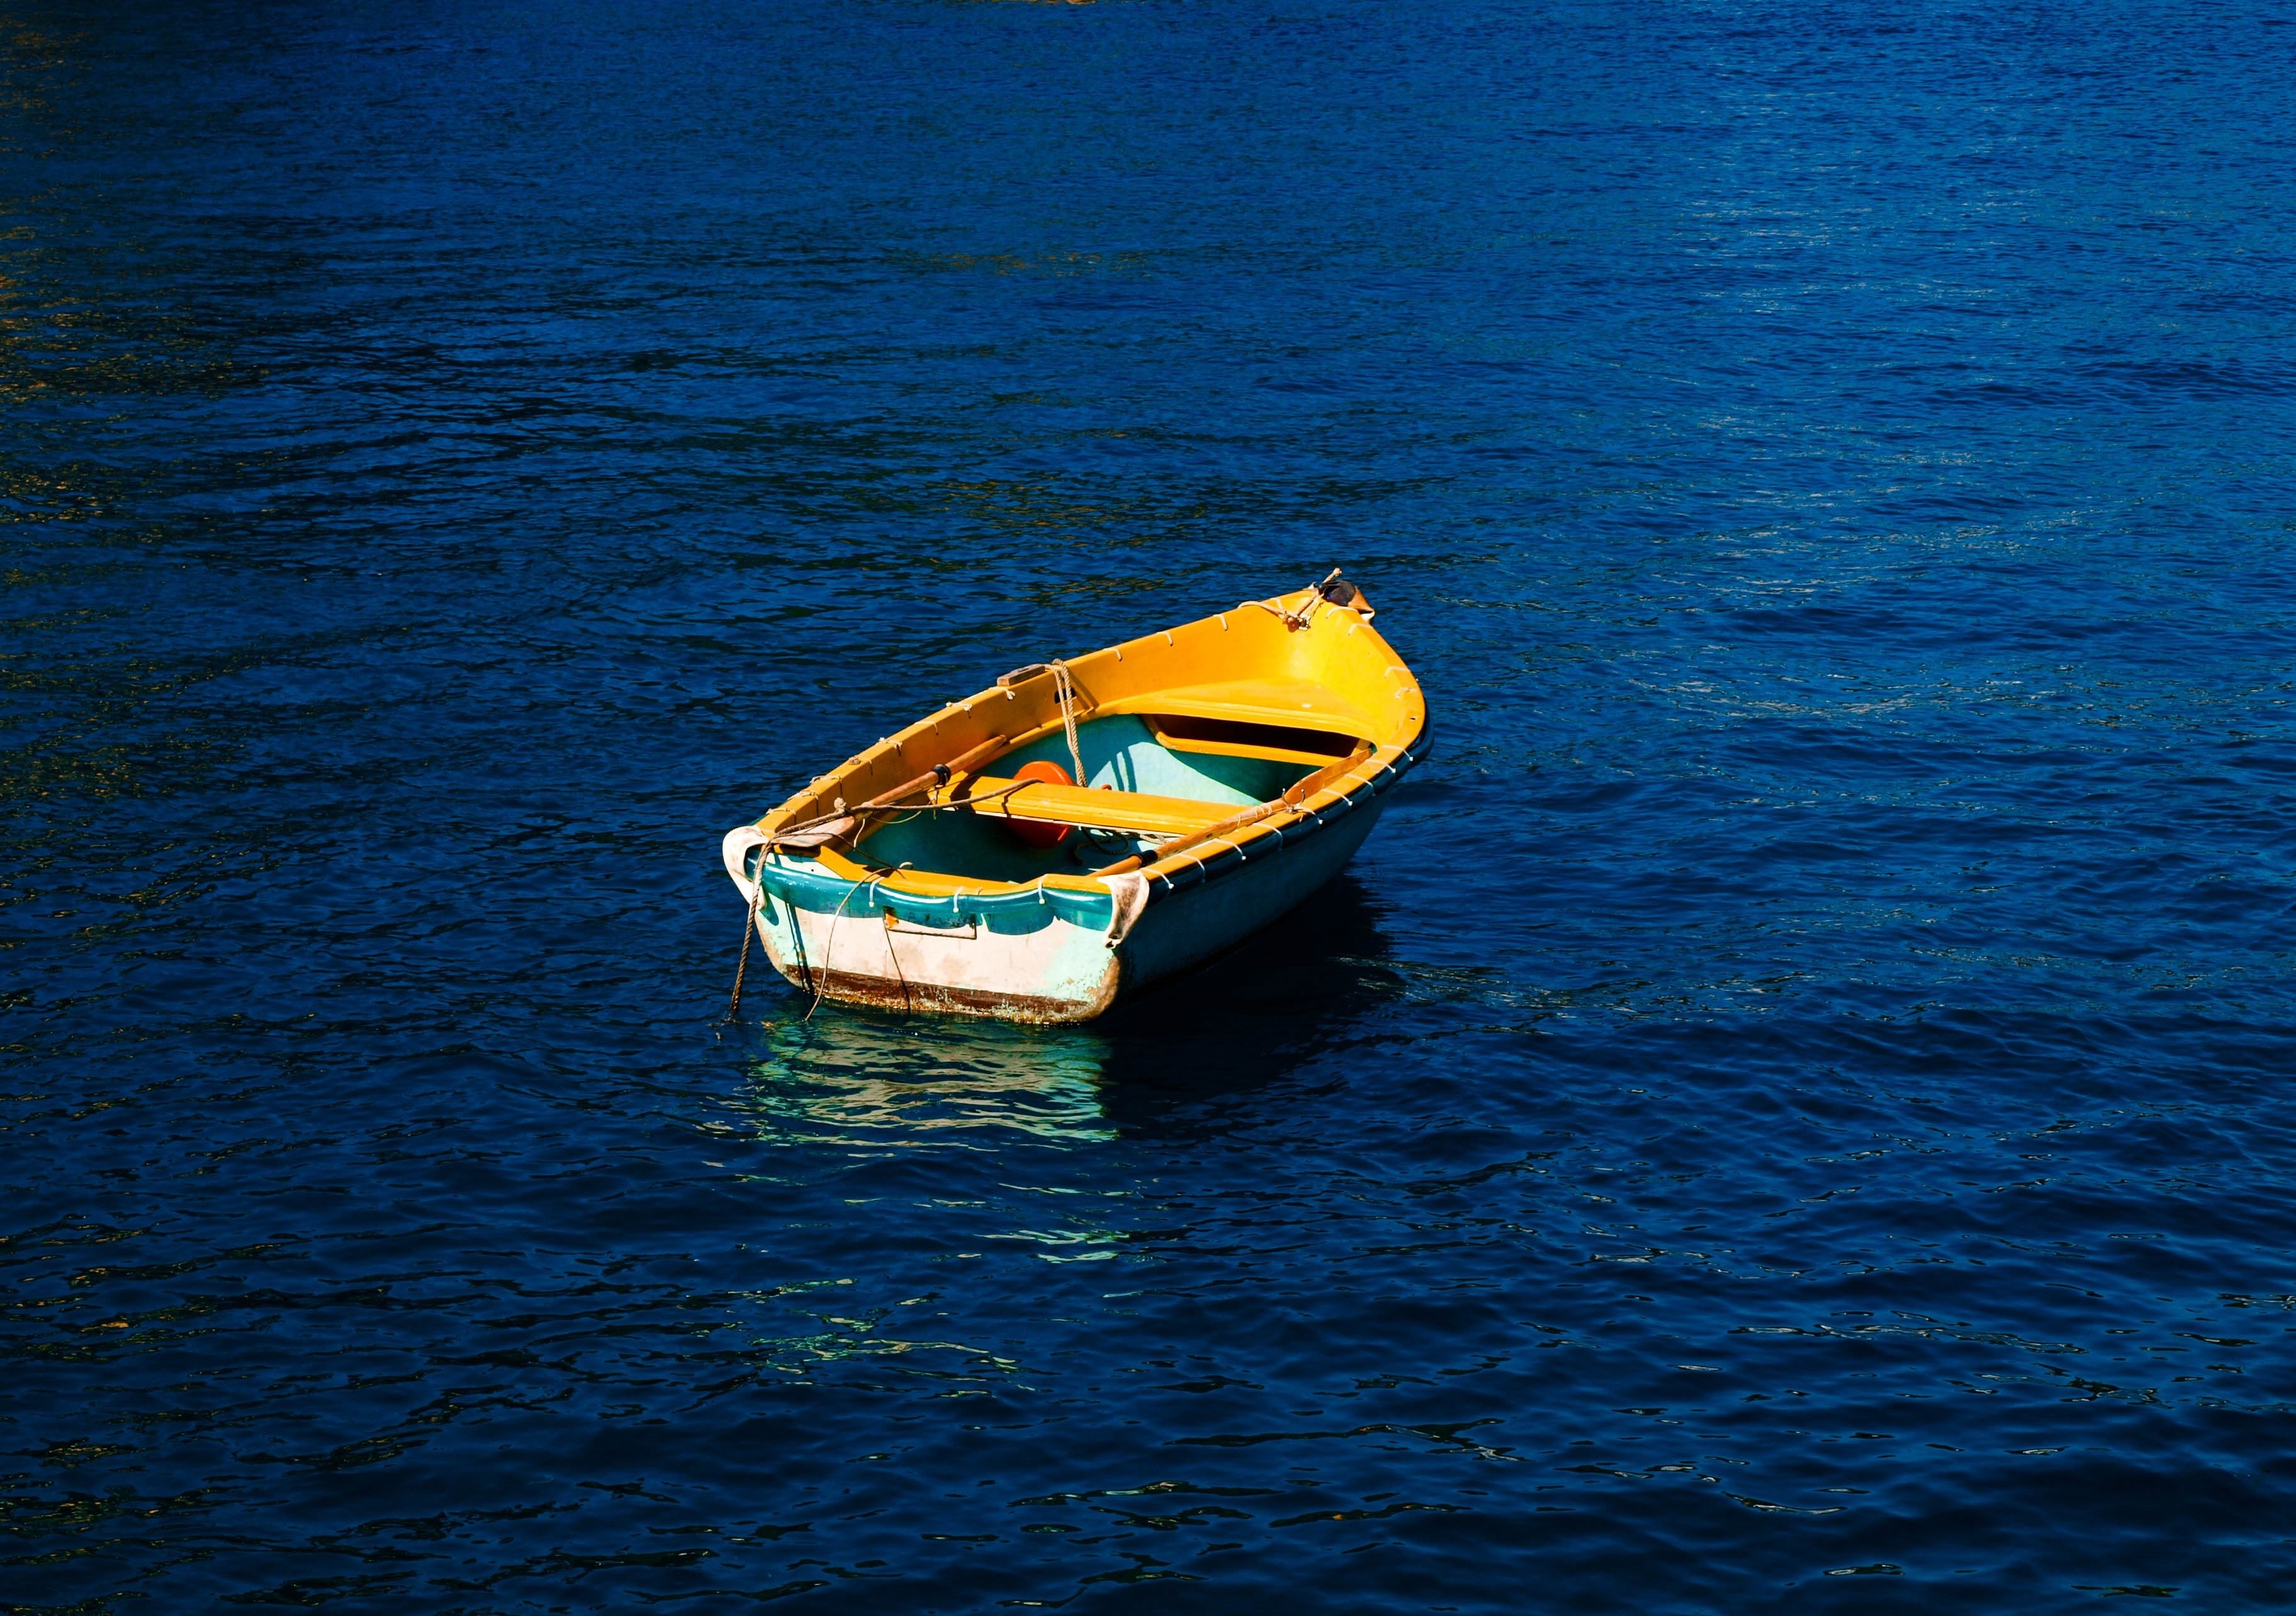
sea, boat, vehicle, yacht, boating, watercraft, dinghy, watercraft rowing